Ebrahim Pourdavoud

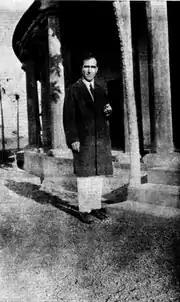
Pourdavoud at Visva-Bharati University in Shantiniketan, 1933.

At the age of 20, Pourdavoud moved to Tehran to pursue studies in traditional medicine. However, he found the field unsuited to his interests and left the program. In 1908, at the age of 23, he relocated to Beirut, where he studied French literature for two and a half years. After a brief return to Iran to visit his family, he departed for France.